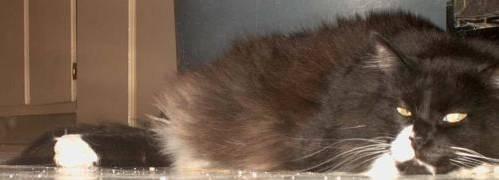
cat